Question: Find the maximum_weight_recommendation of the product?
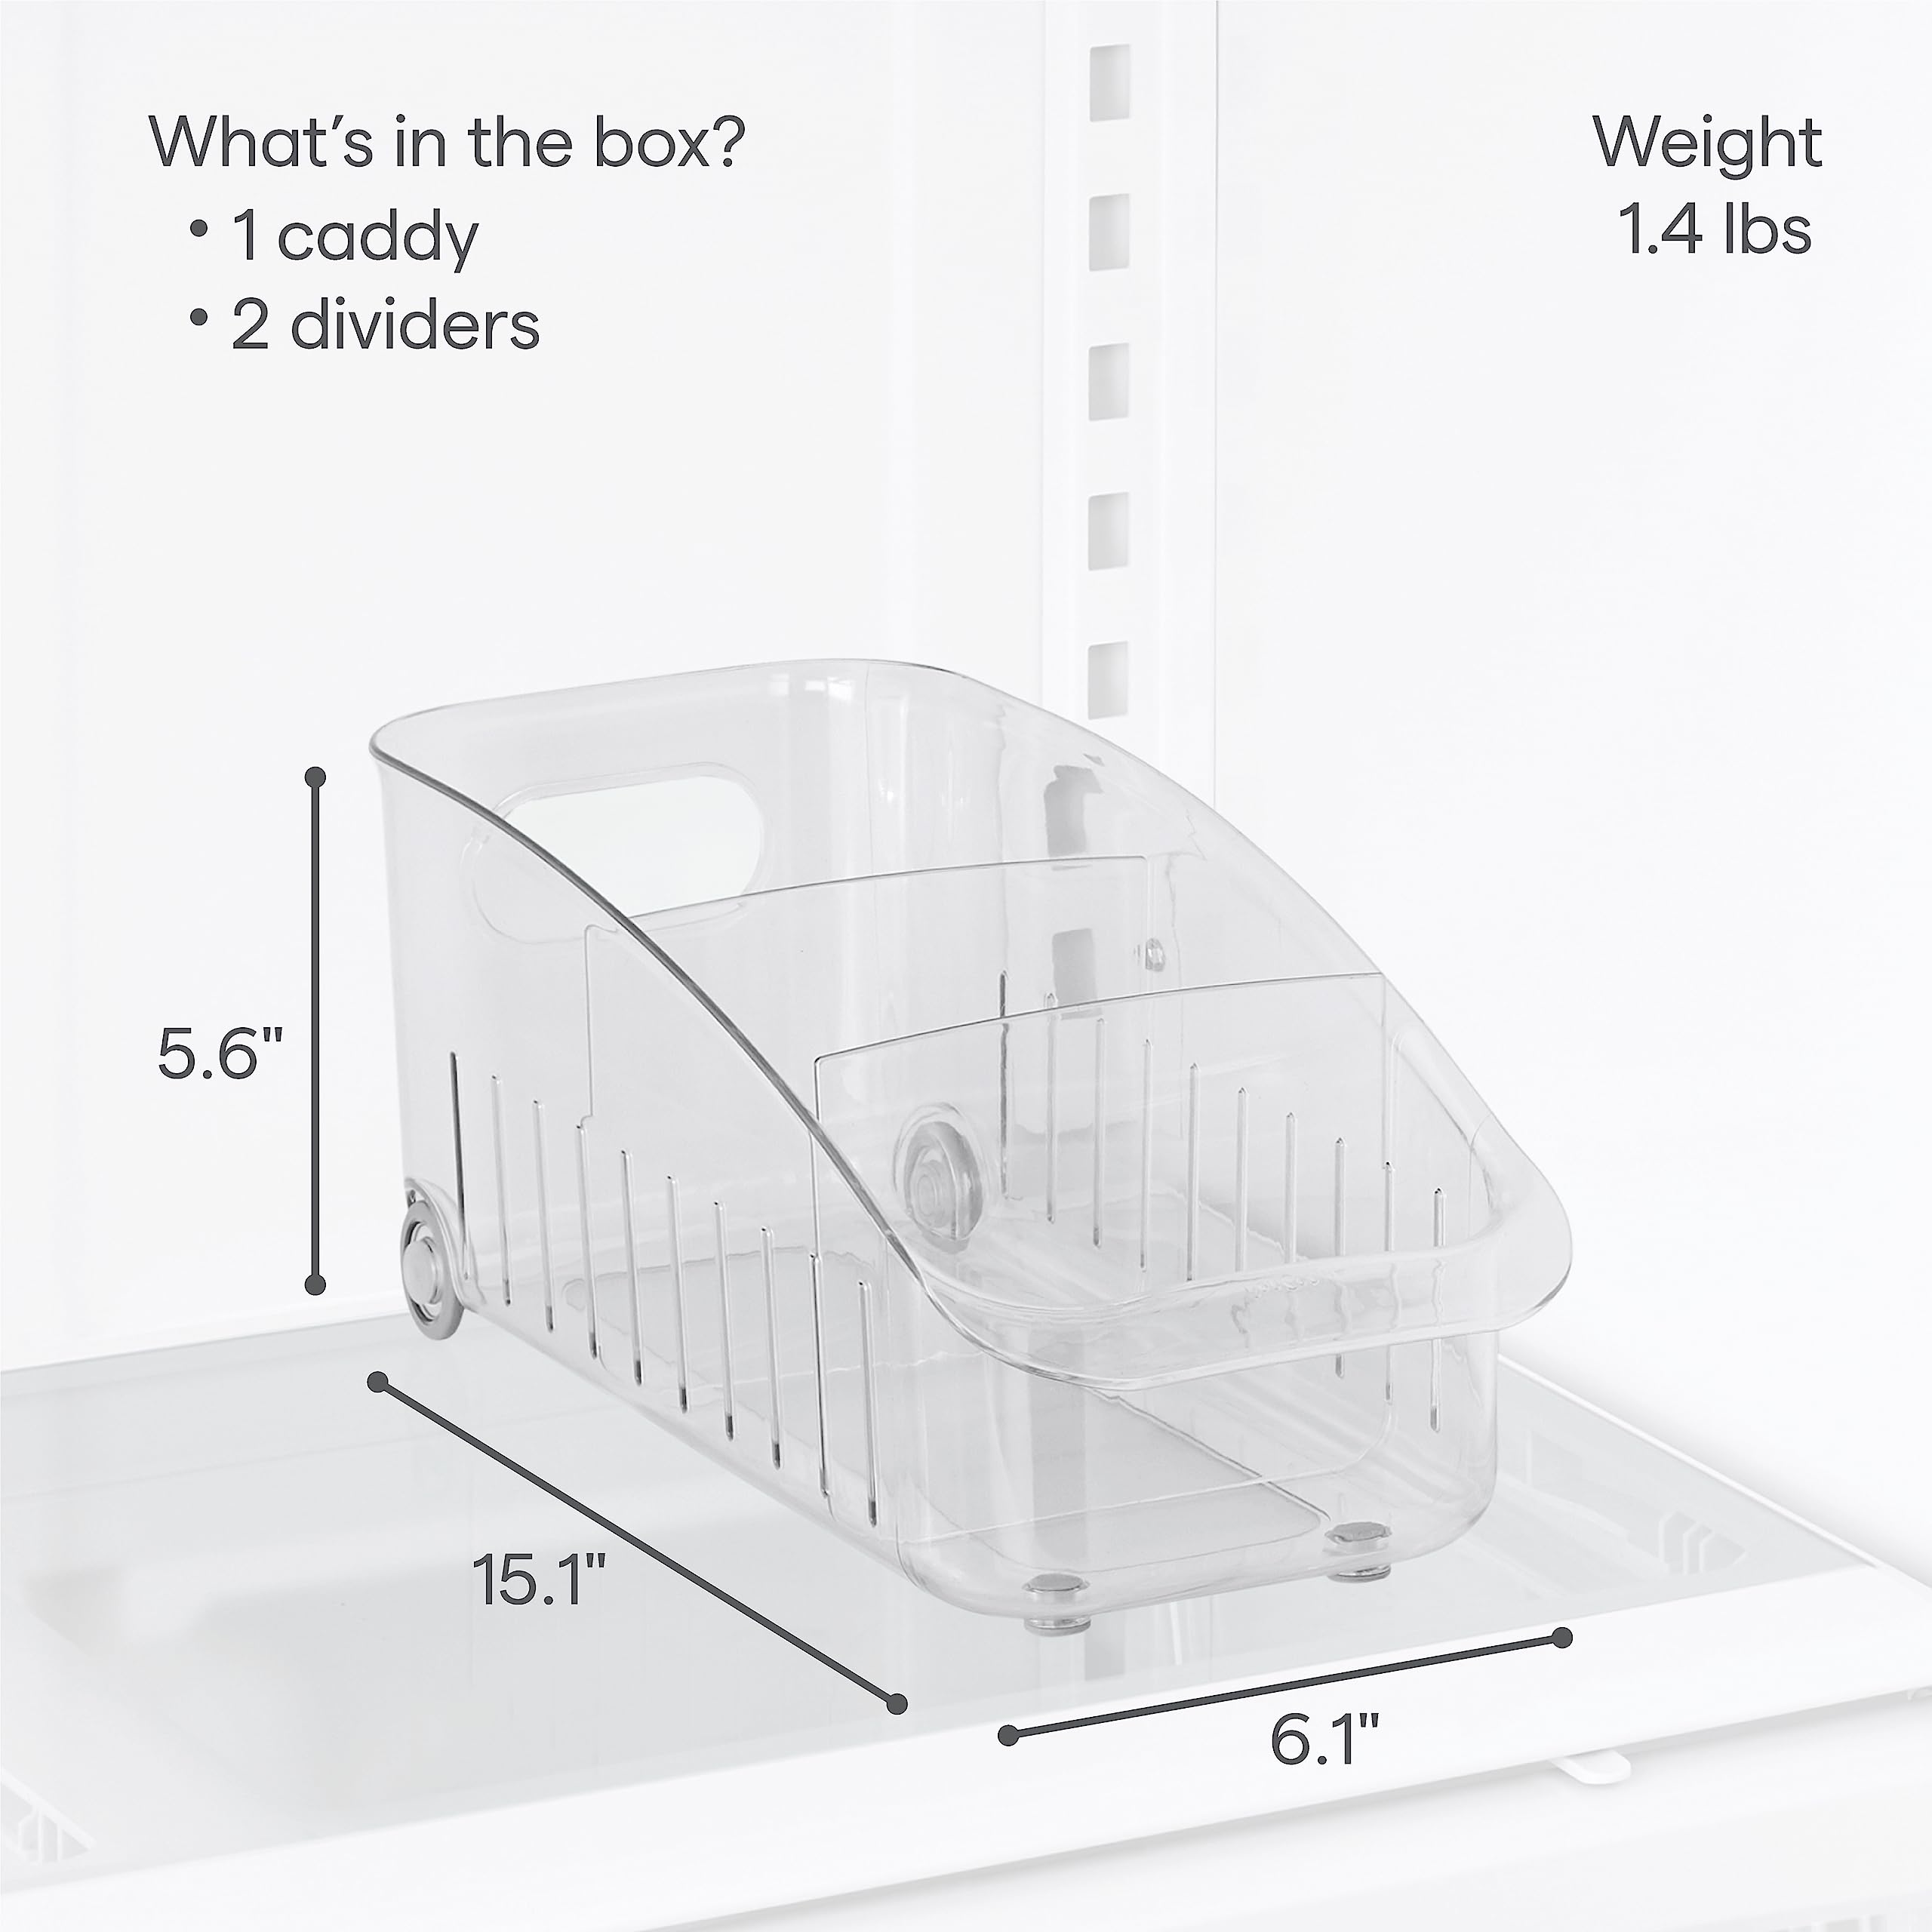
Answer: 1.4 pound